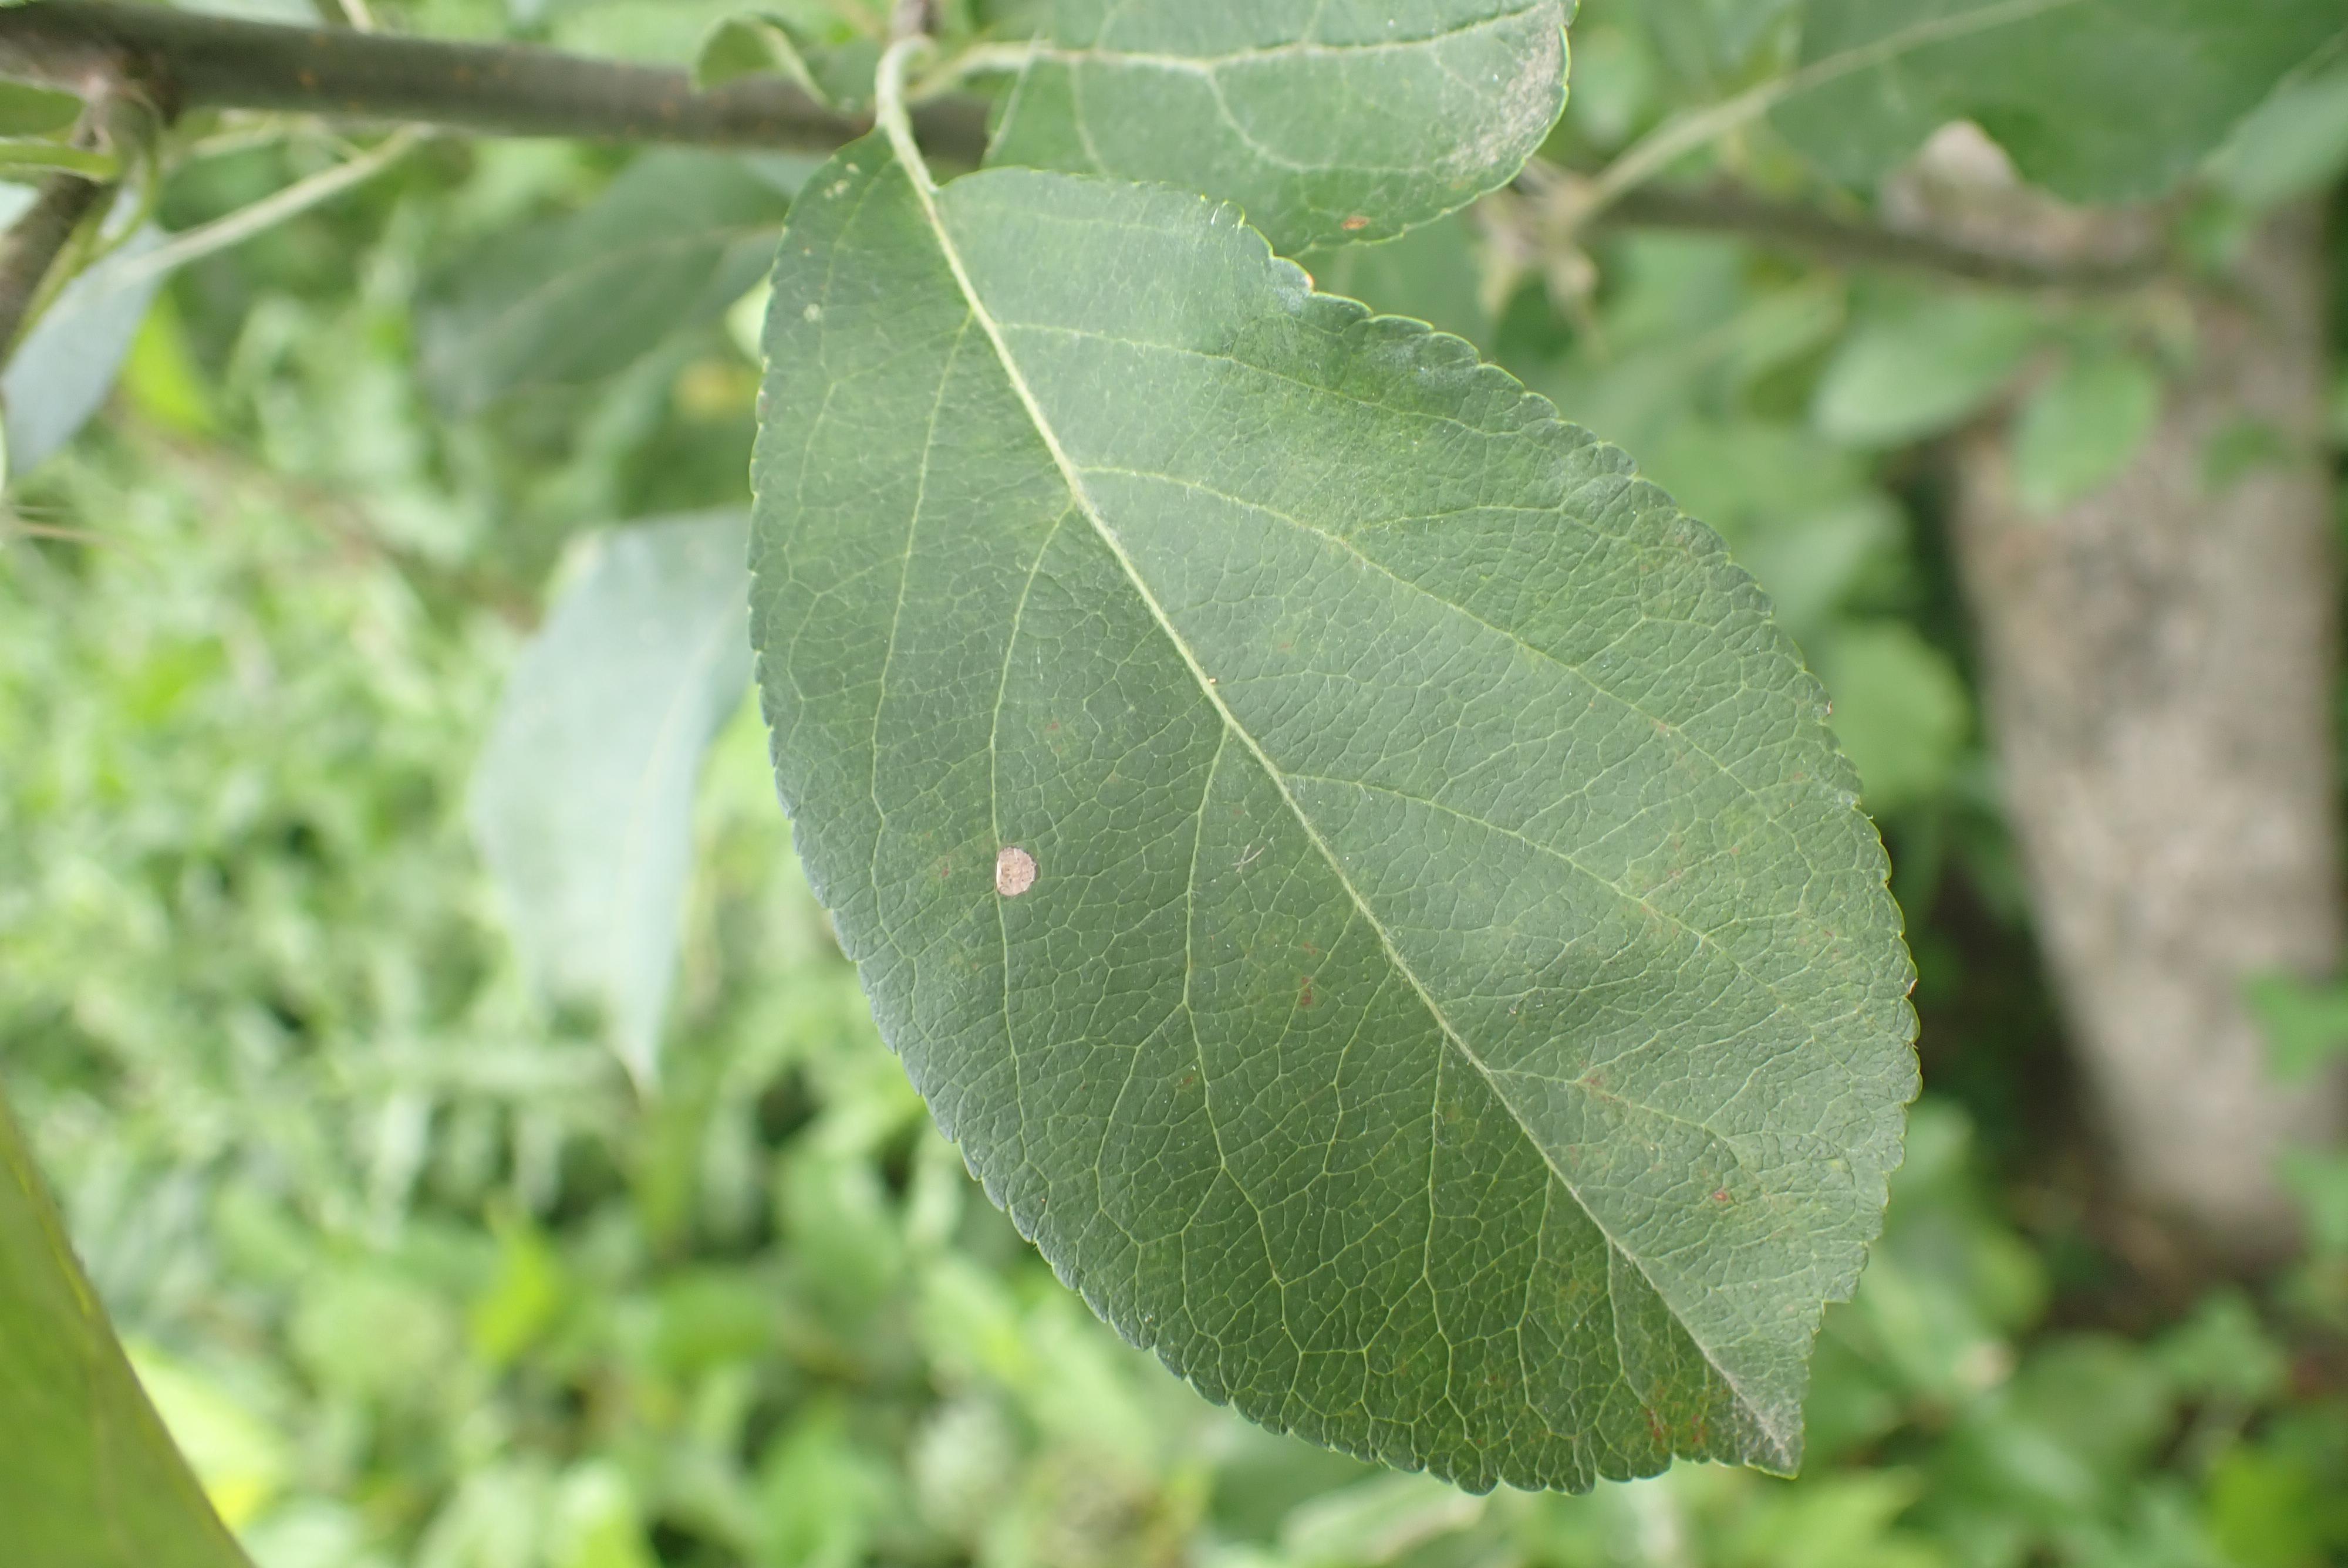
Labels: frog_eye_leaf_spot